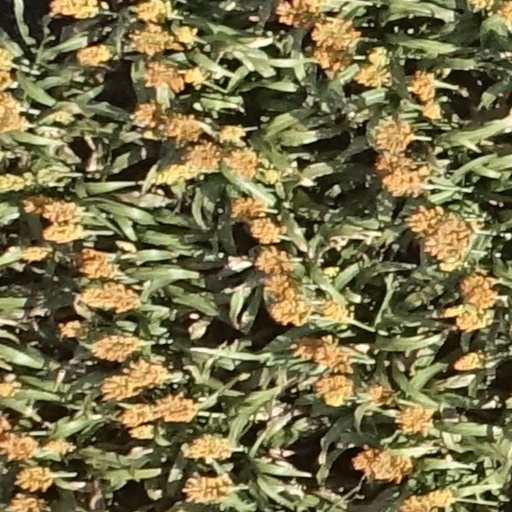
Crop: sorghum